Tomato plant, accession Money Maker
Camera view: bottom (45 deg); turntable rotation: 270 degrees
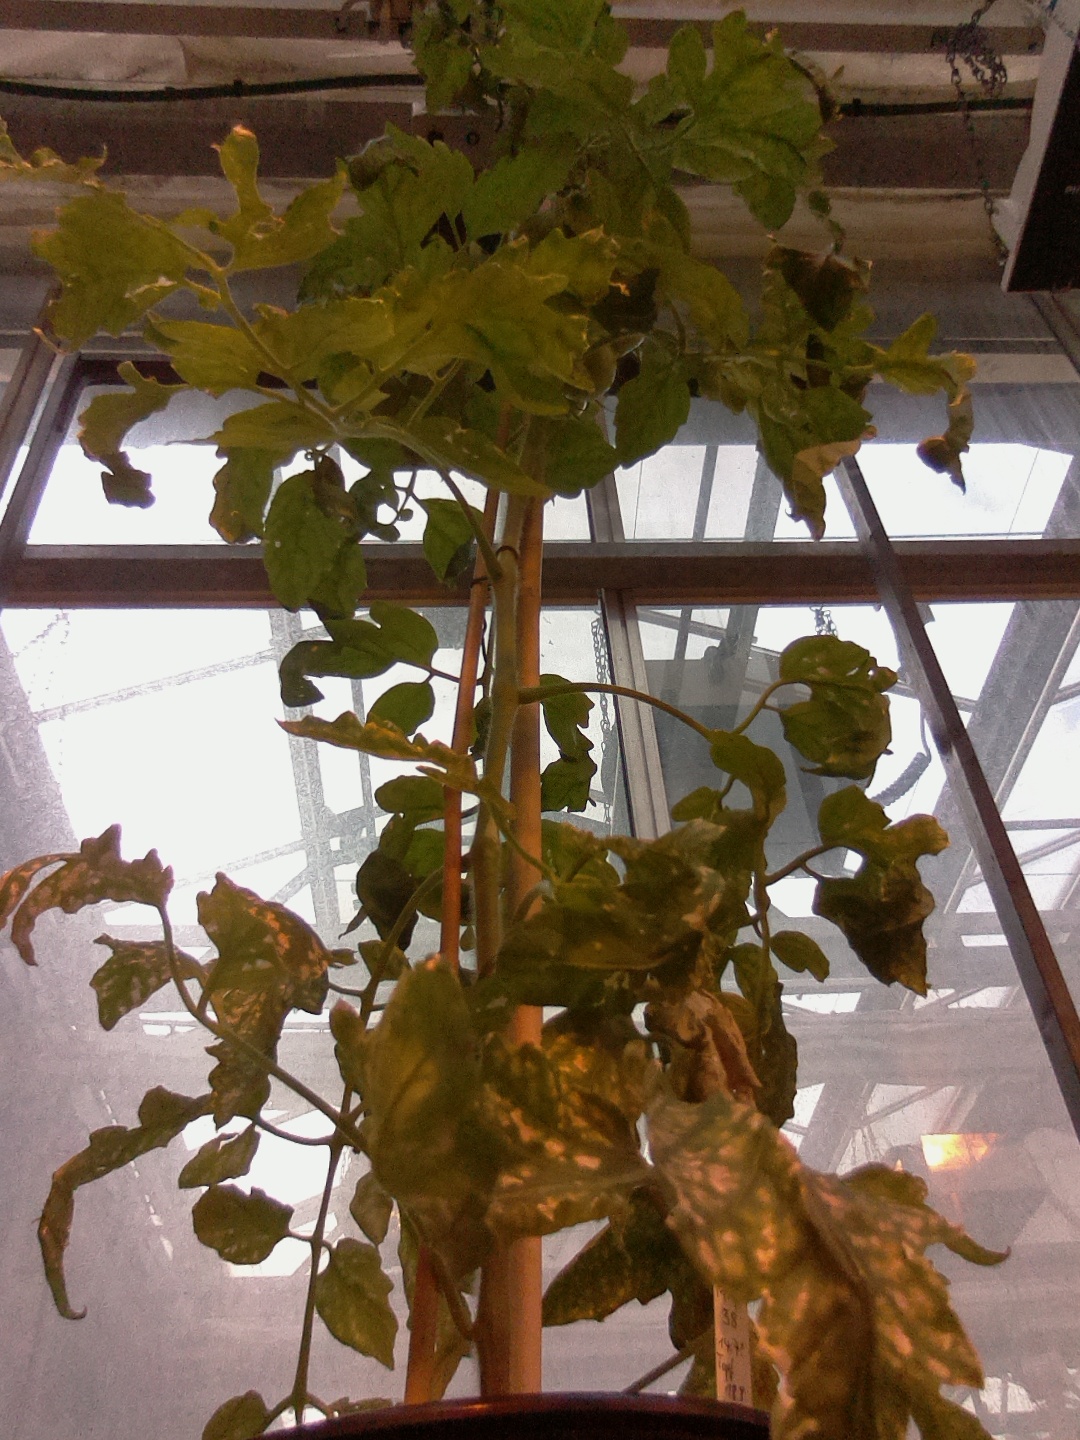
BBCH growth stage 74: 40%-50% of final fruit size